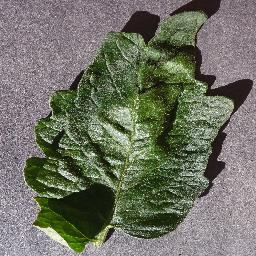
Label: Tomato___healthy